2016 Coca-Cola 600

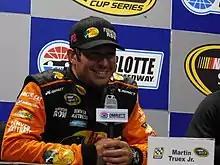
Martin Truex Jr. won the race from the pole

Fox Sports televised the race in the United States for the sixteenth consecutive year. Mike Joy was the lap-by-lap announcer, while three-time Coca-Cola 600 winner, Jeff Gordon and five-time race winner Darrell Waltrip were the color commentators. Jamie Little, Chris Neville, Vince Welch and Matt Yocum reported from pit lane during the race.